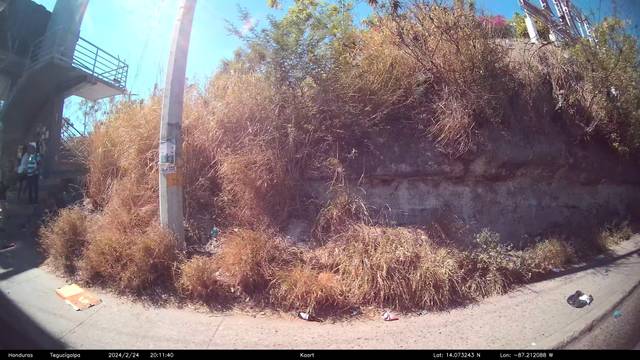
Region: Honduras
Coordinates: 14.073, -87.212